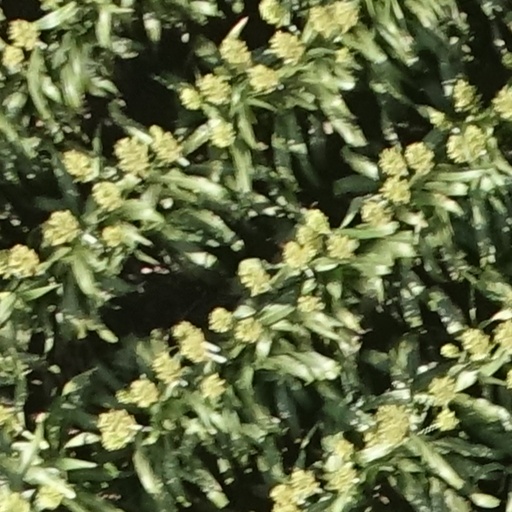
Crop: sorghum